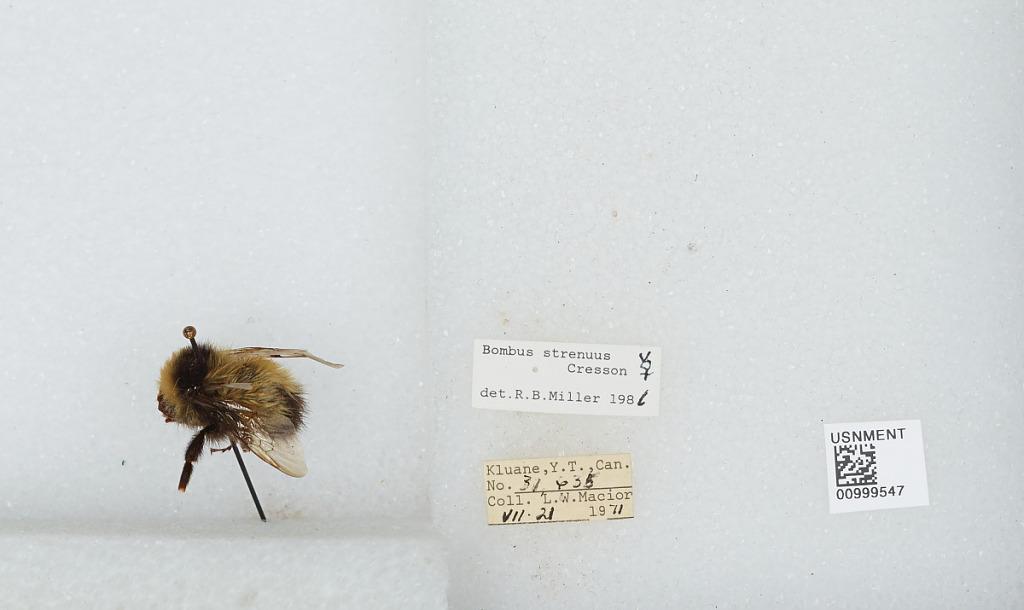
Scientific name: Bombus (Alpinobombus) neoboreus Sladen
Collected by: L. Macior
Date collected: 1971-7-21
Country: Canada
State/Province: Yukon Territory
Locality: Kluane
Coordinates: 60.75, -139.5
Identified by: Miller, R. B.